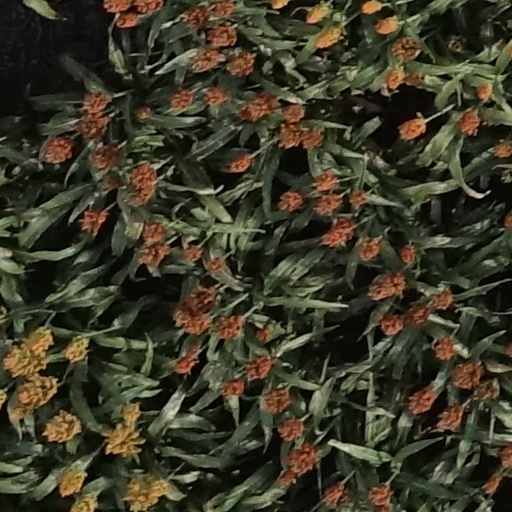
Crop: sorghum